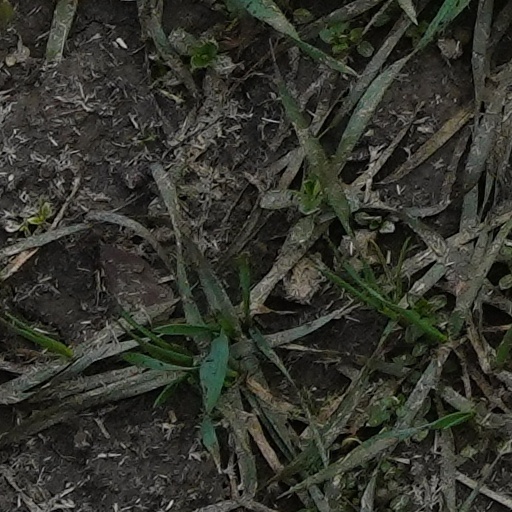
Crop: wheat